Railway air brake

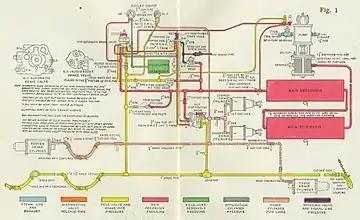
Piping diagram from 1909 of a Westinghouse 6-ET Air Brake system on a locomotive

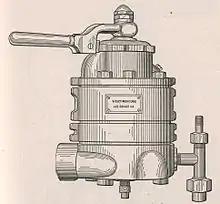
Control handle and valve for a Westinghouse air brake

A railway air brake is a railway brake power braking system with compressed air as the operating medium. Modern trains rely upon a fail-safe air brake system that is based upon a design patented by George Westinghouse on April 13, 1869. The Westinghouse Air Brake Company was subsequently organized to manufacture and sell Westinghouse's invention. In various forms, it has been nearly universally adopted.